Macintosh Quadra 650

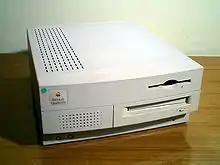

The Macintosh Quadra 650, originally sold as the Macintosh Centris 650, is a personal computer designed, manufactured and sold by Apple Computer from February 1993 to September 1994. The Centris 650 was introduced alongside the smaller Centris 610 as the replacement for the Macintosh IIci and Quadra 700, and it was intended as the start of the new midrange Centris line of computers. Later in 1993, Apple decided to follow an emerging industry trend of naming product families for their target customers – Quadra for business, LC for education, and Performa for home – and folded the Centris 650 into the Quadra family. The renamed Quadra 650 also received a speed bump from 25 MHz to 33 MHz for its 68040 CPU.